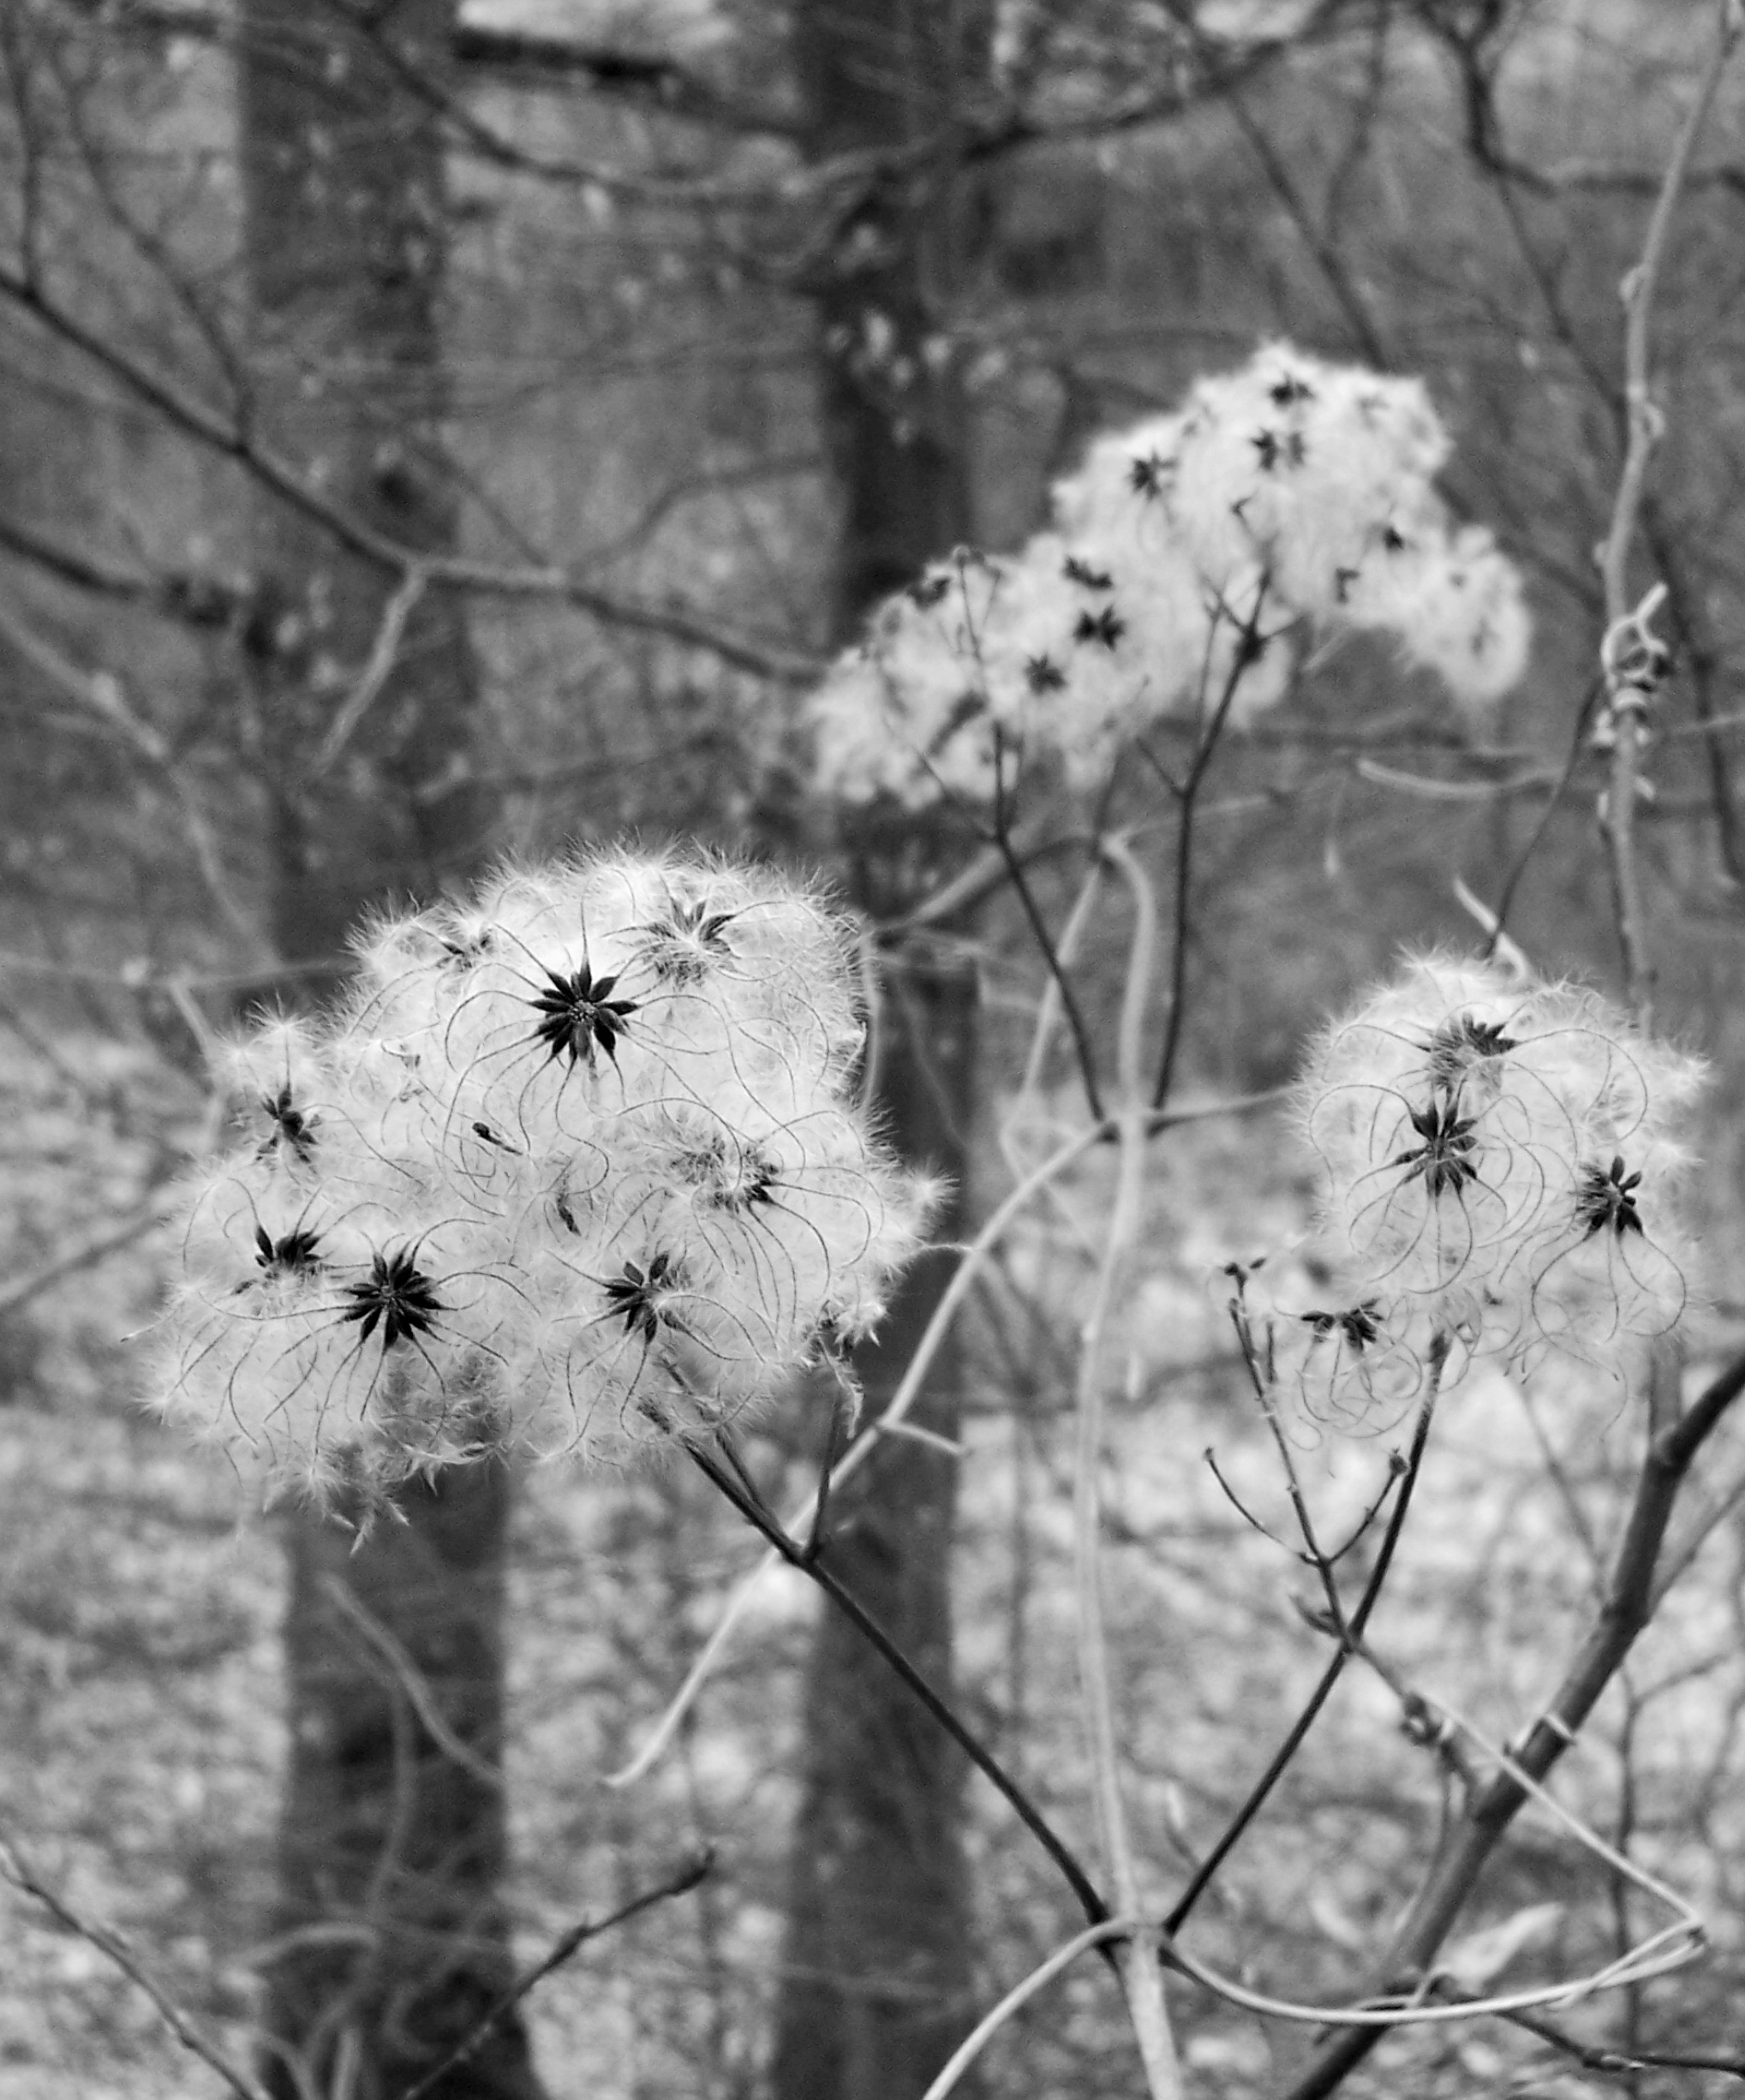
nature, grass, branch, blossom, black and white, plant, photography, leaf, flower, autumn, soil, botany, monochrome, close, flora, wildflower, seeds, faded, flowering plant, monochrome photography, plant stem, land plant